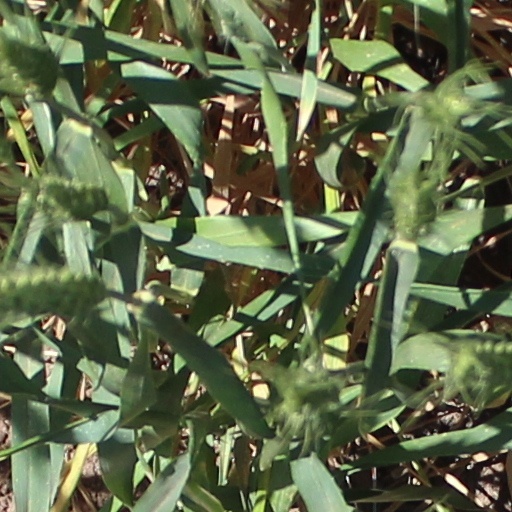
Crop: wheat